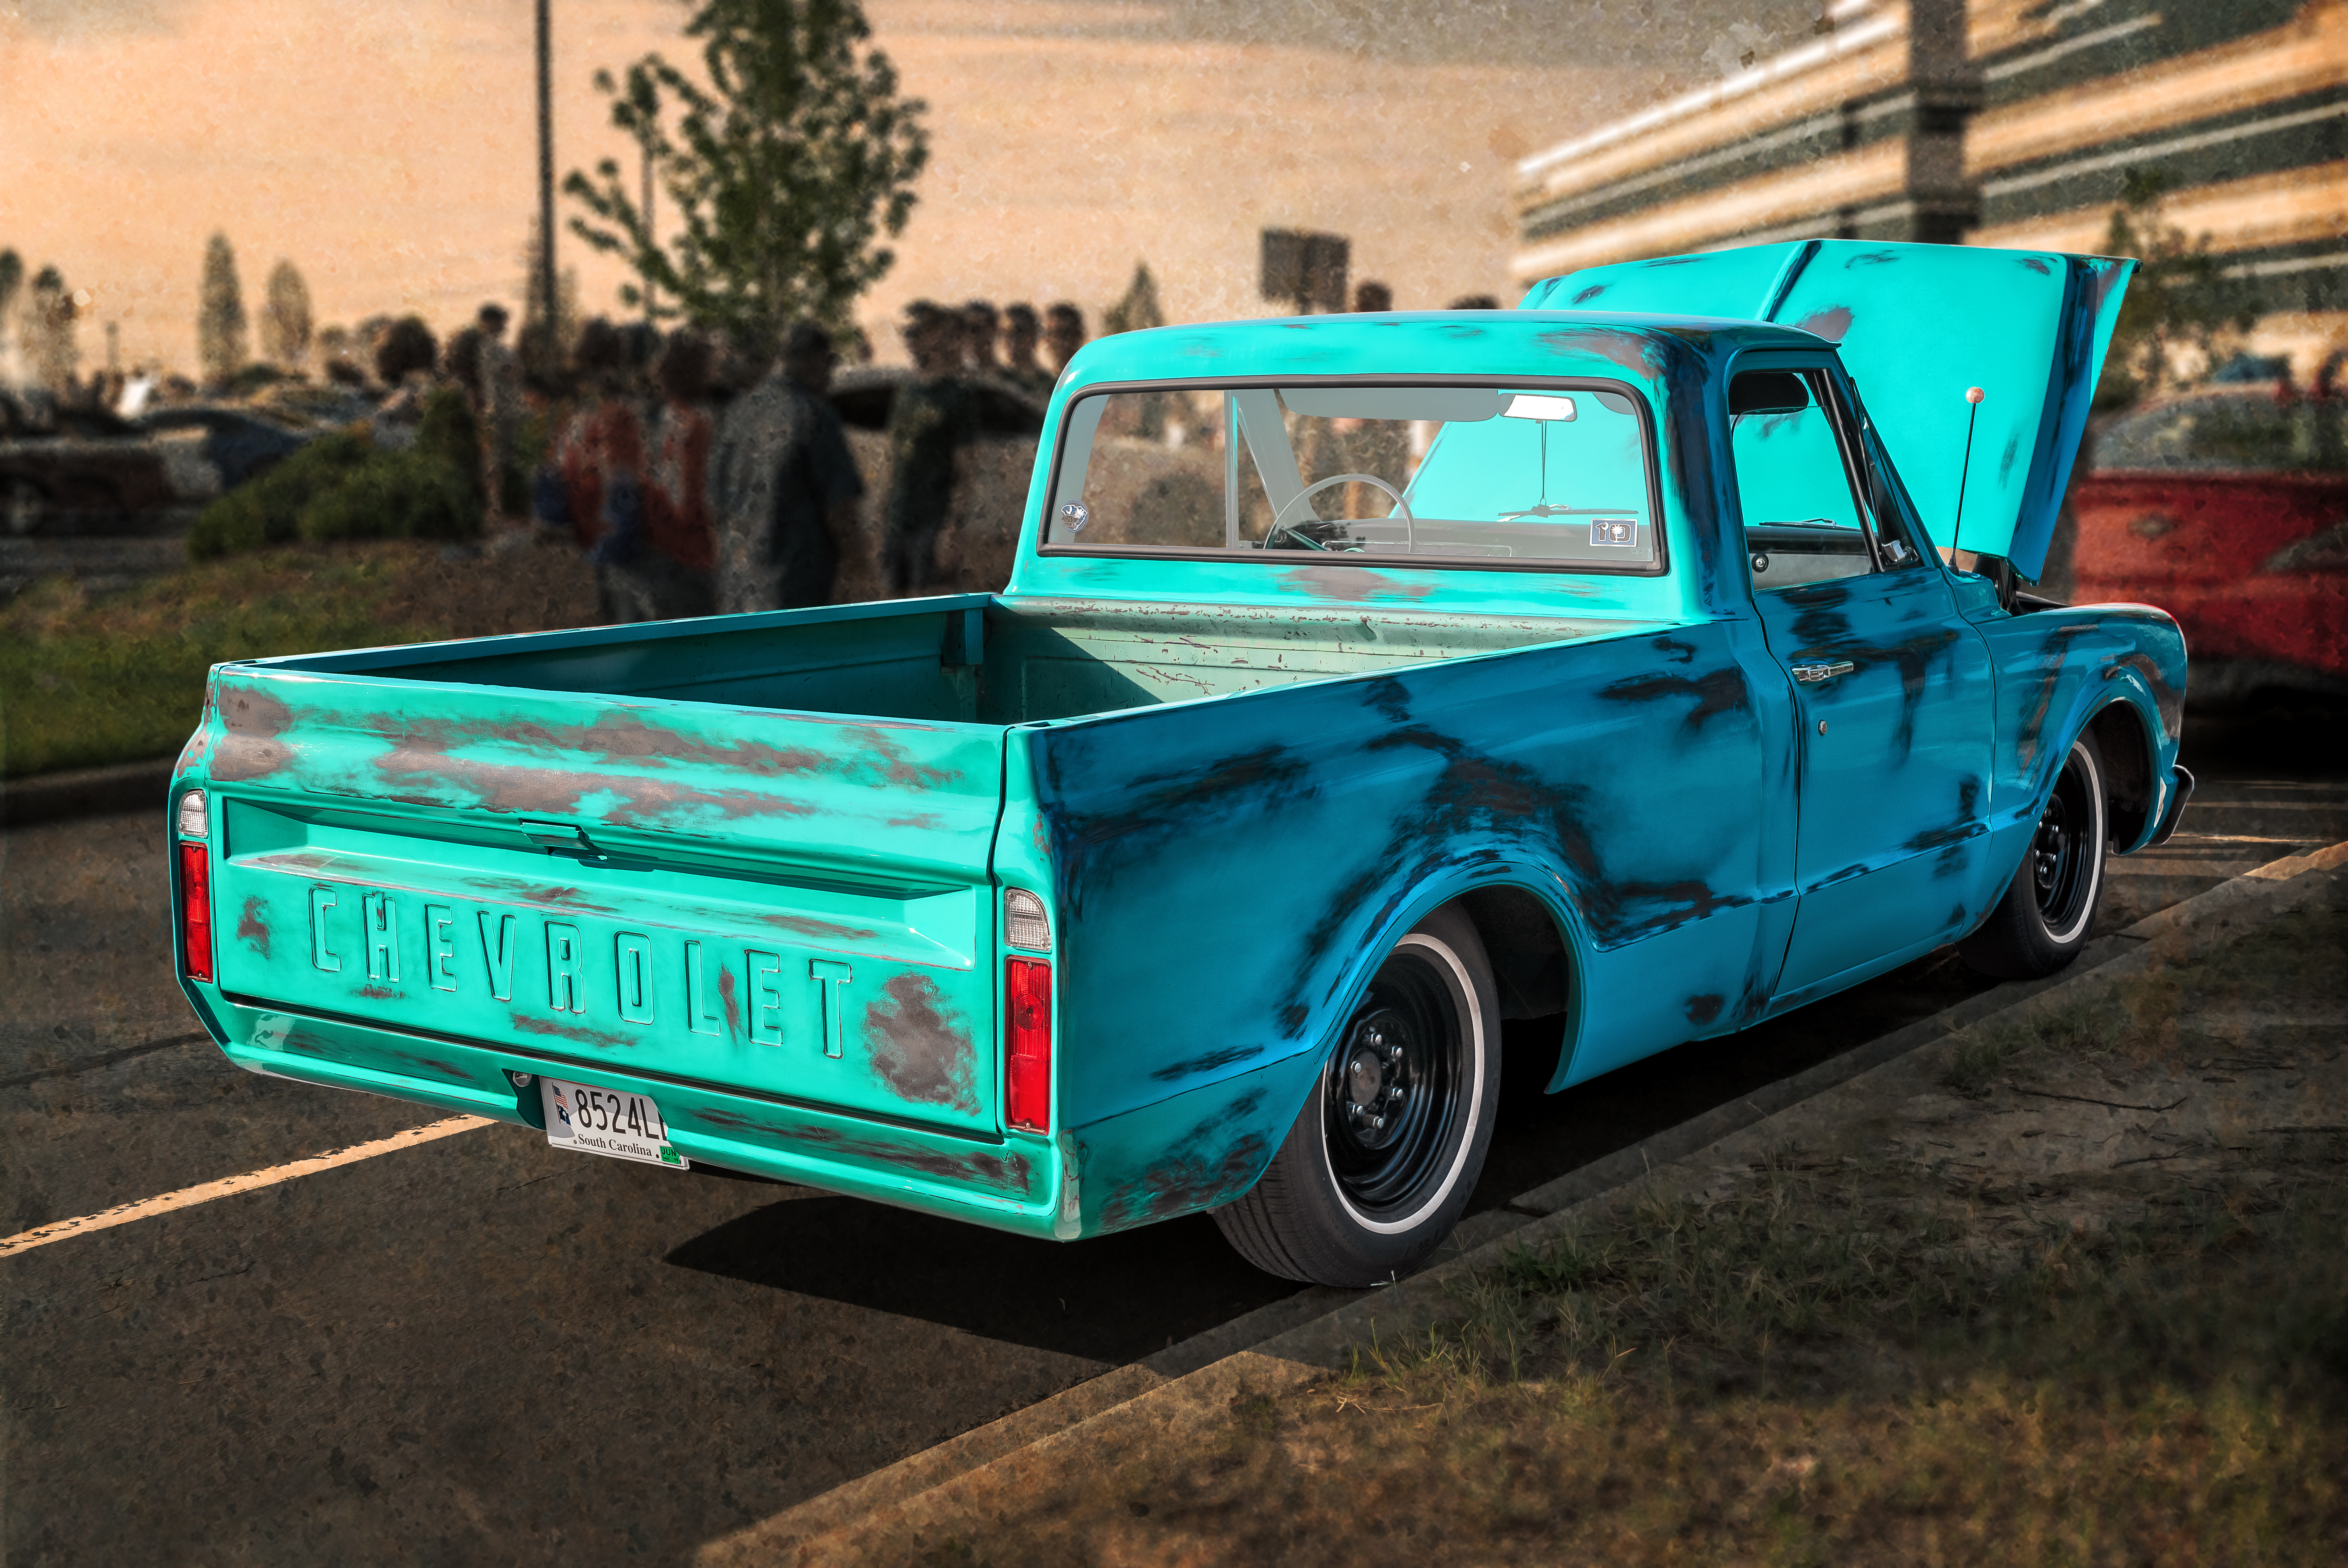
beacon hill, geotagged, Greer, south carolina, united states, usa, American Classic Truck, american truck, automotive photography, Automotive Portrait, BuzSim, c10, C10 Pickup, C10 Pickup Truck, C10 Truck, car photo, car photography, car show, Cars and Coffee, Cars And Coffee Of The Upstate, chevrolet, chevrolet c10, chevy, Chevy C10, chevy pickup, Chevy Truck, classic, classic auto, classic automobile, classic chevy, classic truck, Classic Vehicle, digital art, greenville, Greenville County, Greenville County SC, Greenville County South Carolina, Greenville SC, Greenville South Carolina, GSP, Michelin North America Headquarters, Nikon D800, pickup, pickup truck, sc, SC Car Show, South Carolina Car Show, Topaz BuzSim Effect, Topaz Filter, Topaz Simplify, truck, Truck Lifestyle, Truck Photo, upstate, Upstate South Carolina, vehicle, voiture, car, motor vehicle, automotive design, automotive exterior, custom car, full size car, bumper, commercial vehicle, truck bed part, automotive wheel system